Antoine Becks

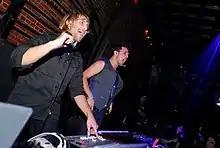
Adam White (L) & Antoine Becks (R) as the live act Second sun

In early 2000, Becks met Adam White, who worked at a music store at the time. "I came in the store to buy something and it all ended up with me asking Adam to join me", he recalls. They later became known as Second Sun.